Liberalism in Egypt

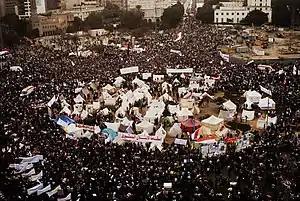
Demonstrators in Cairo's Tahrir Square on the morning of 27 November 2012

The April 6 Youth Movement "" is an Egyptian activist group established in Spring 2008 to support the workers in El-Mahalla El-Kubra, an industrial town, who were planning to strike on April 6.